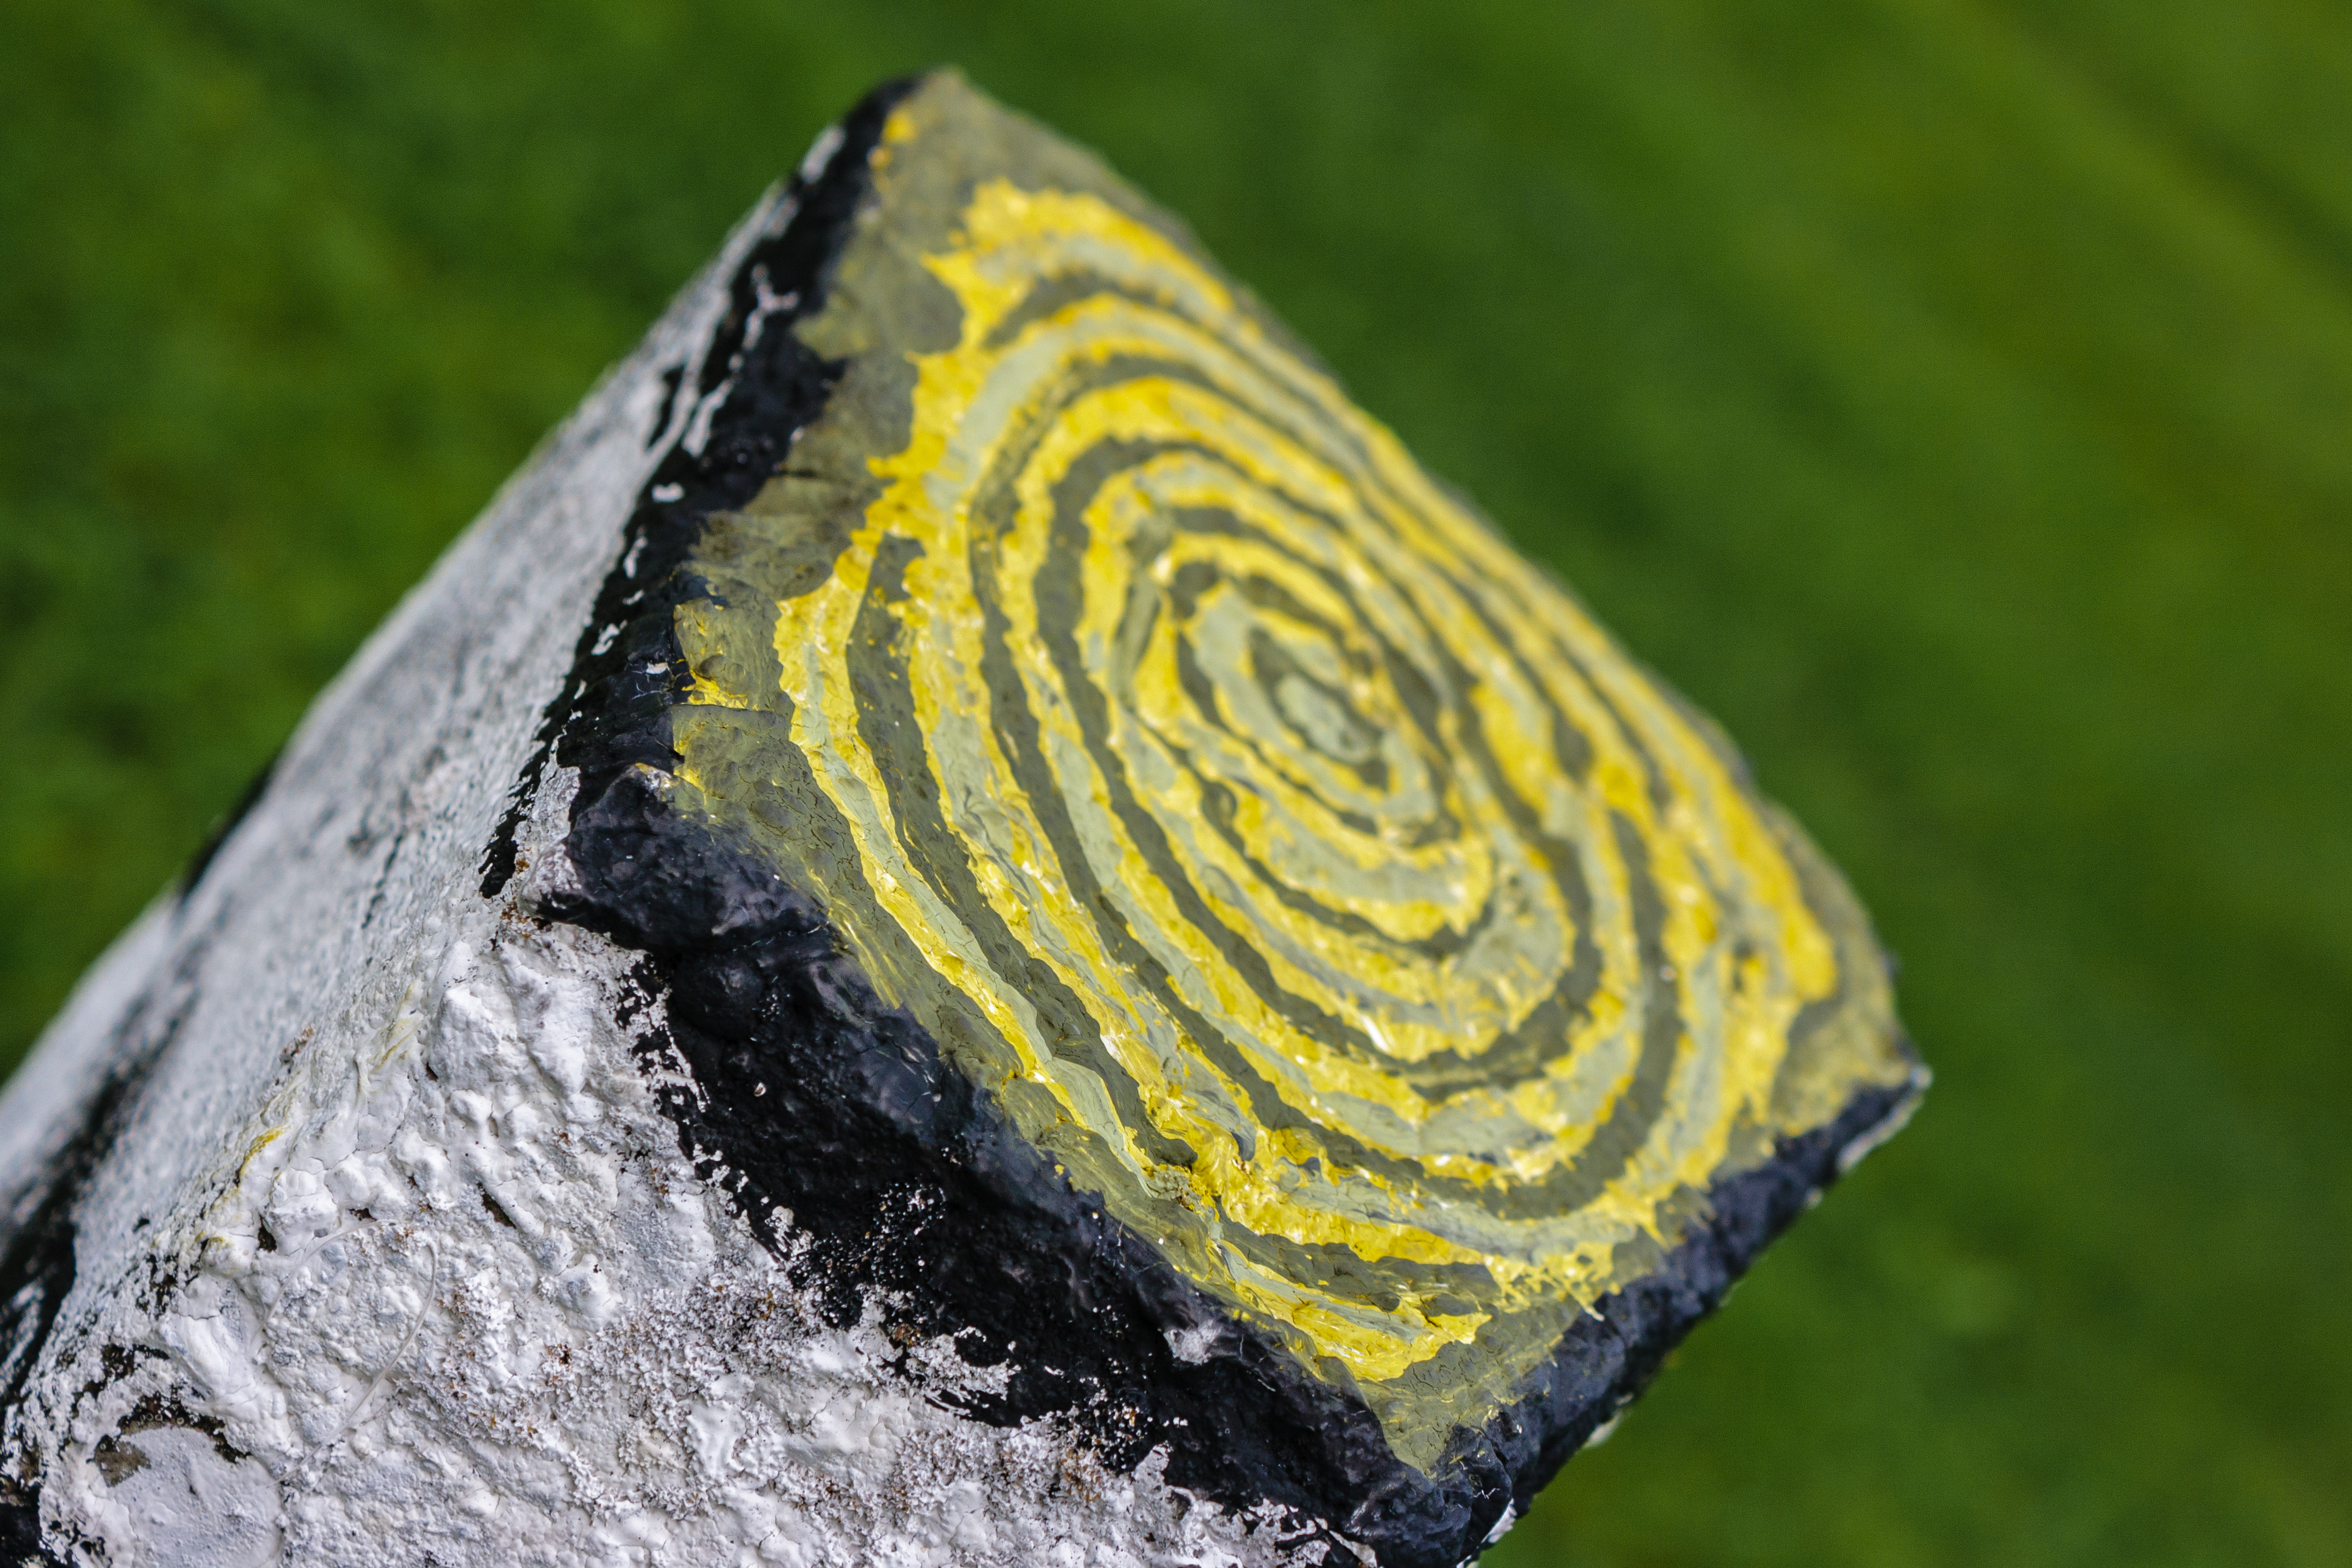
image, yellow, leaf, close up, grass, wood, plant, pattern, rock